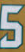
Number: 5